Claude Gaspar Bachet de Méziriac

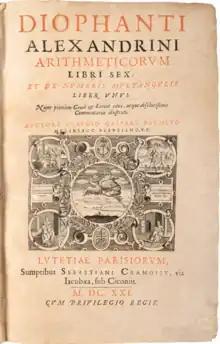

Claude Gaspar Bachet de Méziriac was born in Bourg-en-Bresse on 9 October 1581. By the time he reached the age of six, both his mother (Marie de Chavanes) and his father (Jean Bachet) had died. He was then looked after by the Jesuit Order. For a year in 1601, Bachet was a member of the Jesuit Order (he left due to an illness).